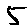
Label: 5